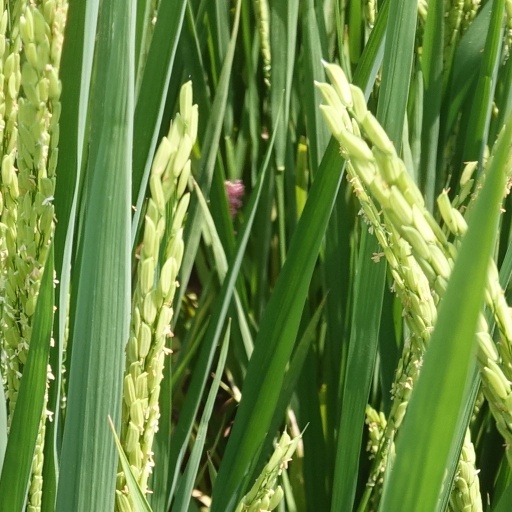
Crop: rice